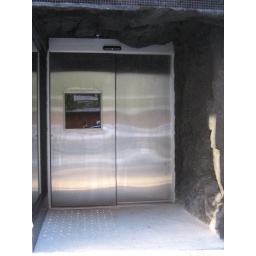
no outdoor signage, just this sliding freezer door in a black stone wall.